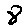
Label: 8